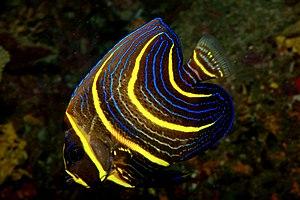
Pomacanthus est un genre de poissons de la famille des Pomacanthidae dont les espèces sont appelées poissons-anges.
La Demoiselle de Cortez est une espèce de poissons de la famille des Pomacanthidae. Elle est répartie dans le Pacifique Ouest. La taille maximum pour cette espèce est de 45 cm.